CLG Na Fianna

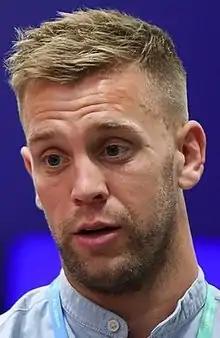
Jonny Cooper in 2018

In 2017, club member and former player, John Horan was elected as the 39th president of the GAA.